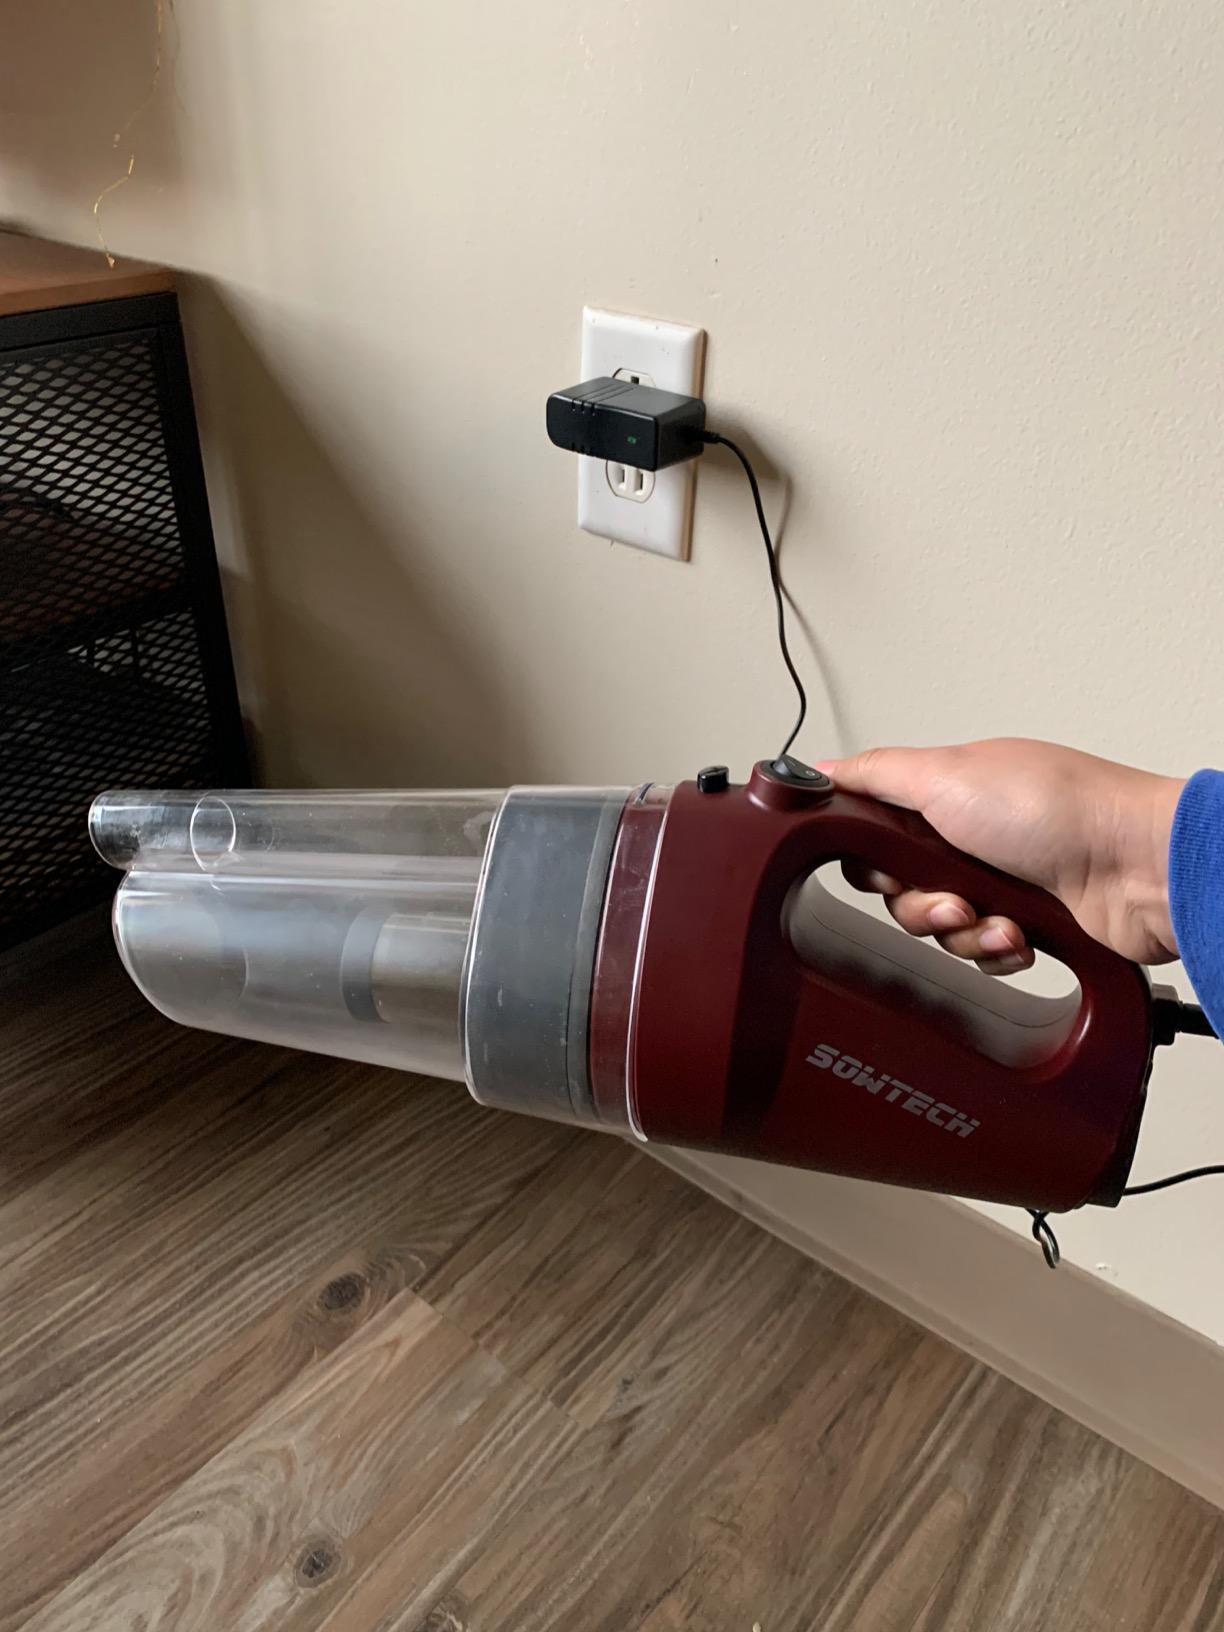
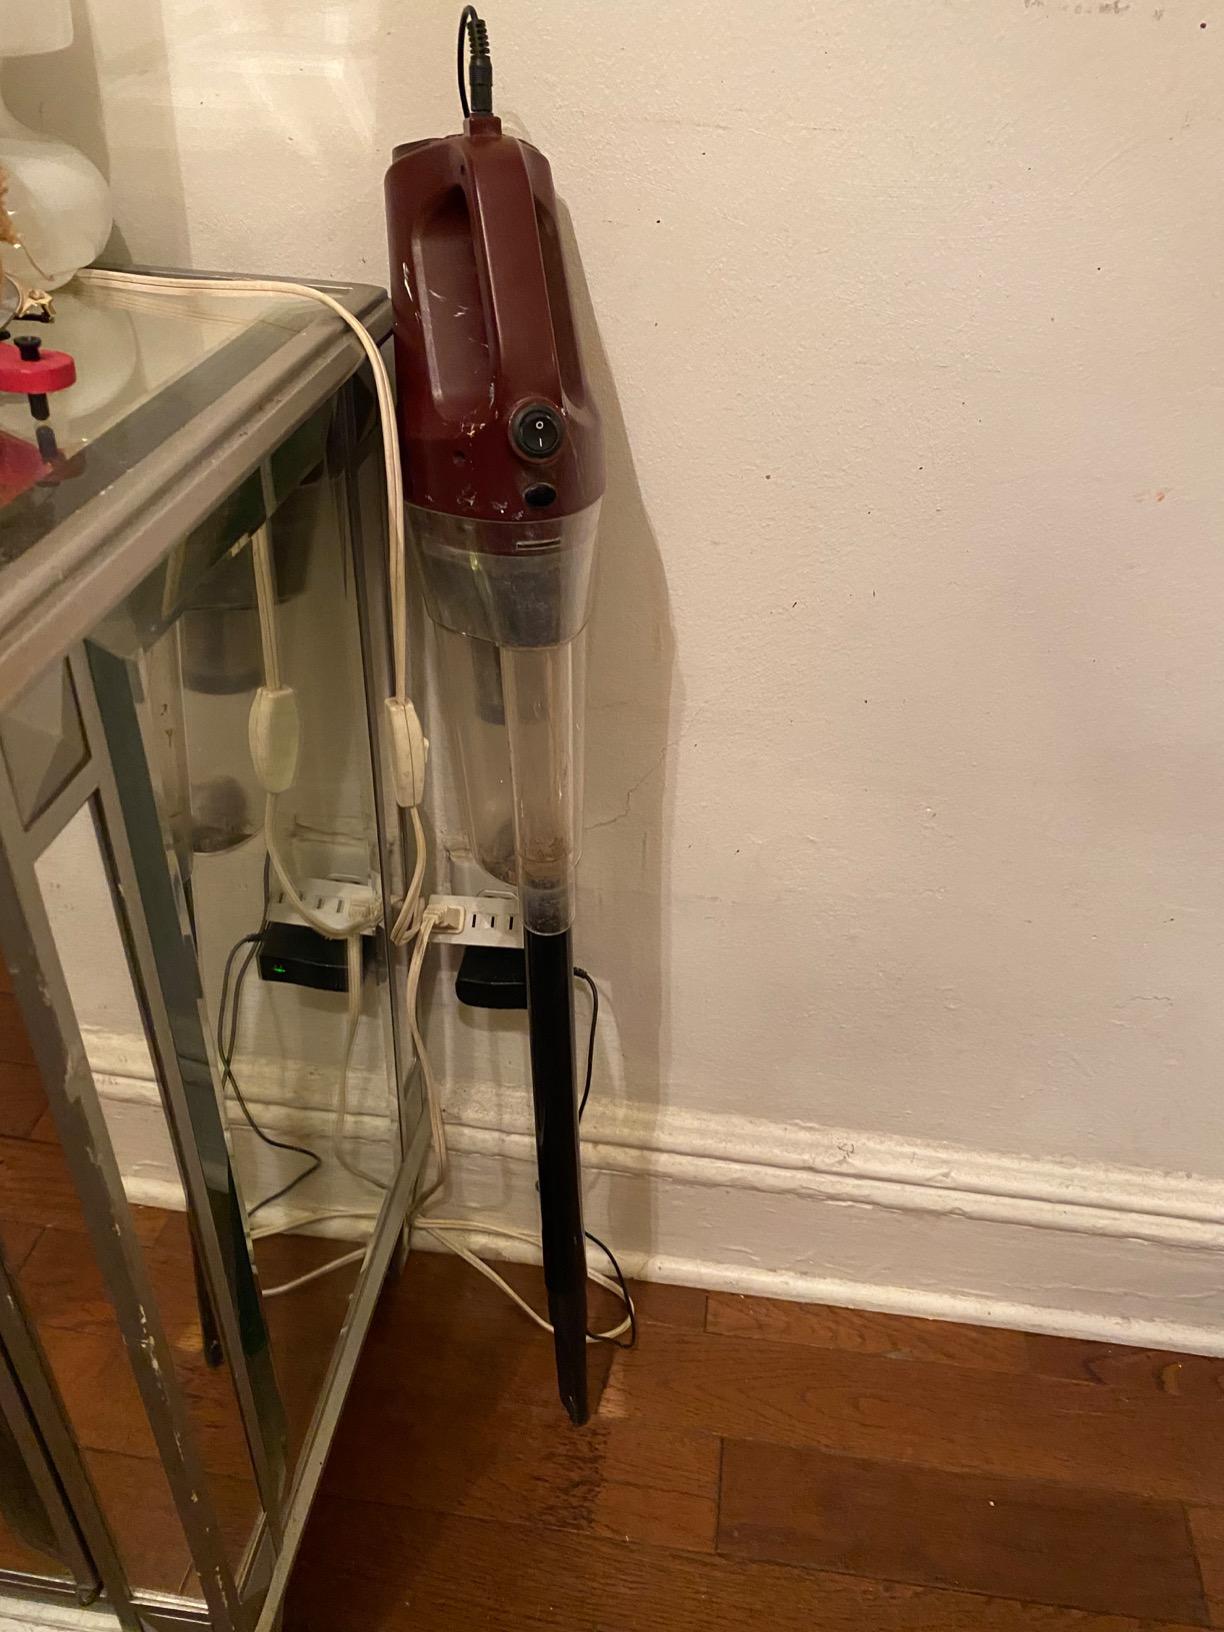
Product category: items_vacuum
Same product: yes